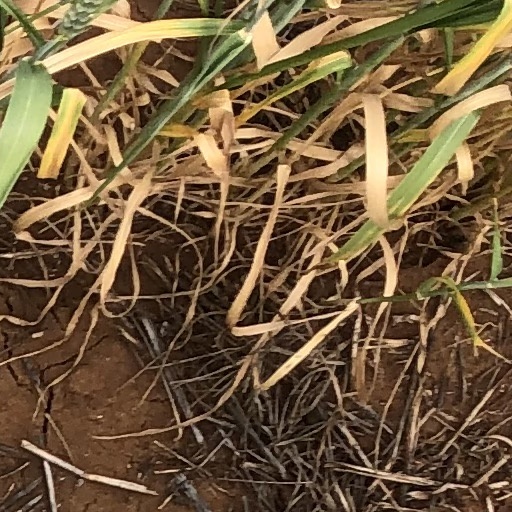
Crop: wheat